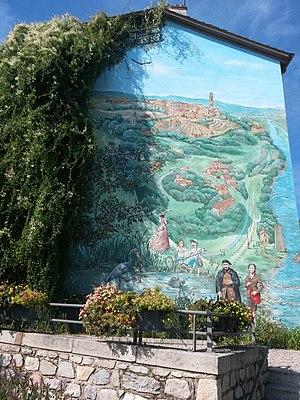
Photo de la fresque murale d'Irigny inaugurée en 2009. Elle mêle peinture, végétaux et lumière. Il s'agit d'une représentation de la commune avec les monuments et les personnages notables (clocher, châteaux, tour de traille... Abbé Pierre, Daisy Georges Martin, Marie-Dorothée Petit (de dos)...).
Irigny est une commune française située dans la métropole de Lyon en région Auvergne-Rhône-Alpes.